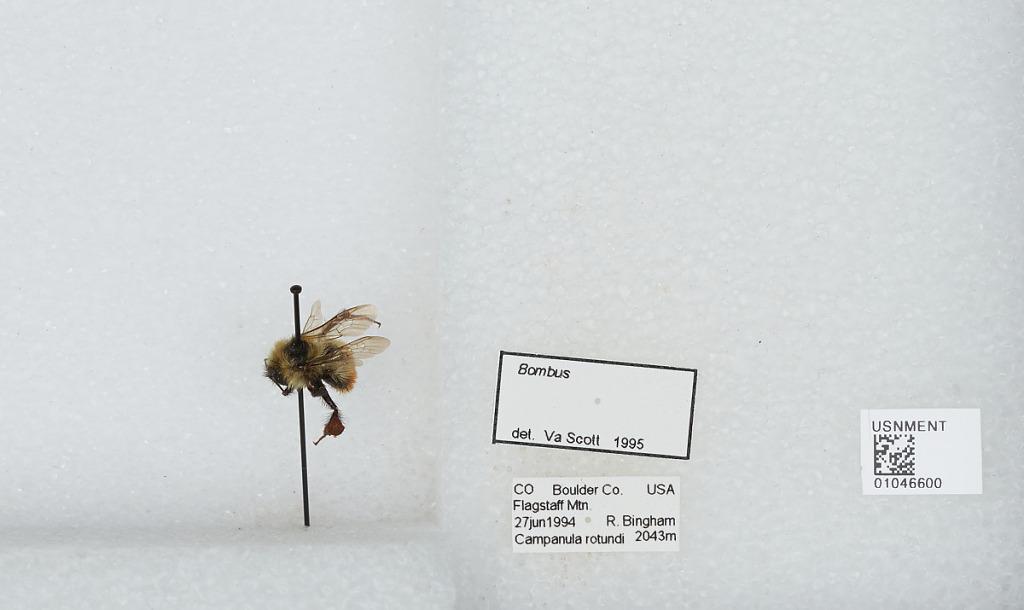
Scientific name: Bombus sp.
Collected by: R. Bingham
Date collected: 1994-6-27
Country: United States
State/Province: Colorado
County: Boulder
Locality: Flagstaff Mountain
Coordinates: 40.0017, -105.308
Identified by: Scott, Va.